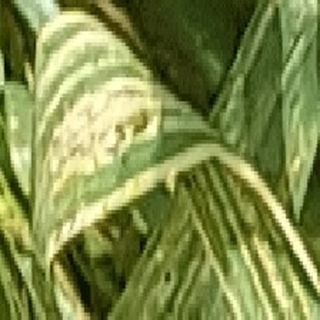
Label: wheat_yellow_rust